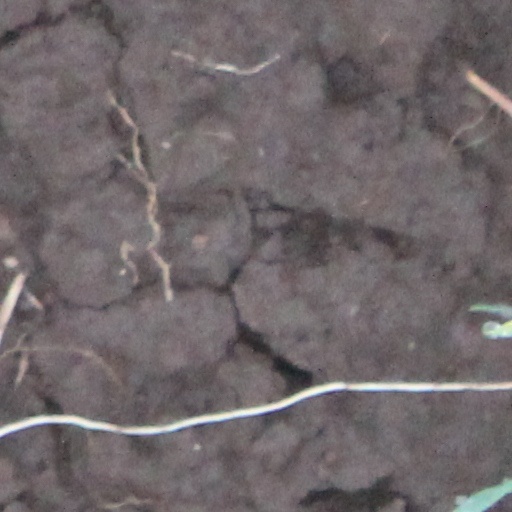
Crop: wheat